National nature reserve (United Kingdom)

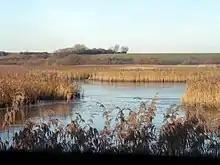
Stodmarsh, a National Nature Reserve in Kent

In the United Kingdom, a national nature reserve is a form of statutory nature reserve that has been designated as such by one of the UK's national nature conservation bodies.